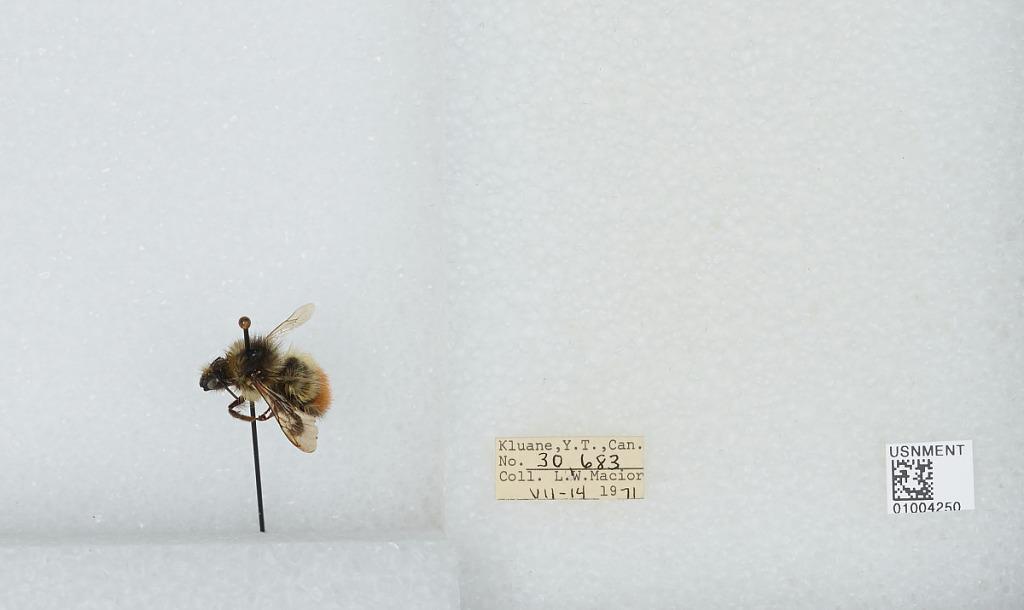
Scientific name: Bombus (Pyrobombus) flavifrons Cresson
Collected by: L. Macior
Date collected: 1971-7-14
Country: Canada
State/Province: Yukon Territory
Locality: Kluane
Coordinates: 60.75, -139.5